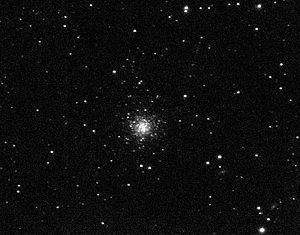
Le Catalogue Caldwell est un catalogue astronomique regroupant 109 amas stellaires, nébuleuses et galaxies pour aider les astronomes amateurs dans leurs observations. La liste a été compilée par Sir Patrick Moore Caldwell, mieux connu sous le nom Patrick Moore, pour compléter le Catalogue Messier. Celui-ci a rapidement dressé une liste de 109 objets et l'a ensuite publiée dans Sky & Telescope en décembre 1995.